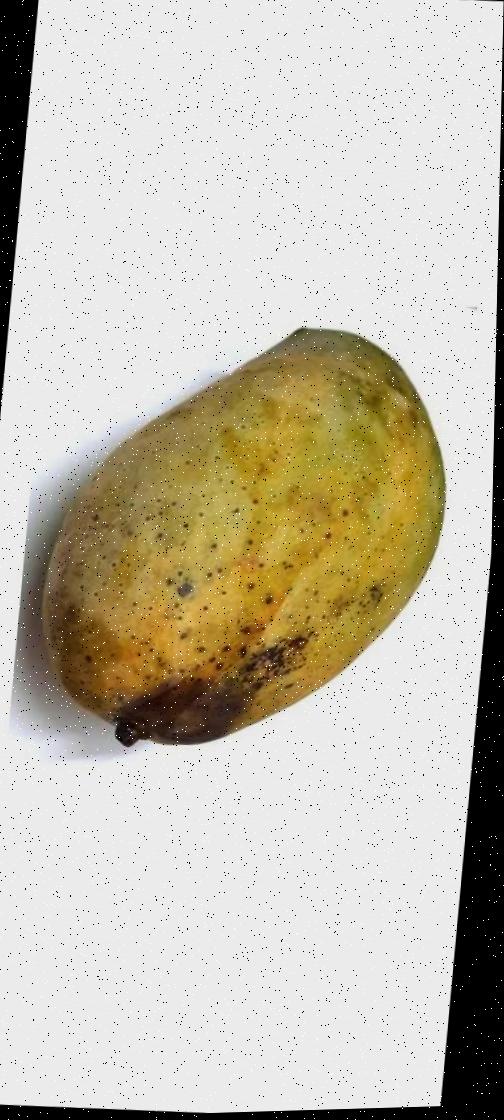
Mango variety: Fazli Classic